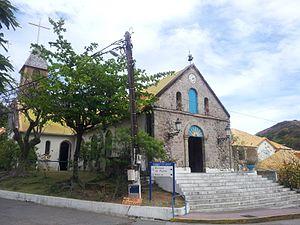
Église Notre-Dame de l'Assomption de Terre-de-Haut
Cet article recense les monuments historiques de la Guadeloupe, en France.
Terre-de-Haut est une commune française, située dans le département de la Guadeloupe. Elle est composée d'une île principale nommée Terre-de-Haut et de quatre îlets inhabités : Îlet à Cabrit, Grand-Îlet, la Redonde, Les Roches percées. La commune est une division administrative de l'entité géographique qu'est l'archipel des Saintes qui comprend une seconde commune : Terre-de-Bas.
L'église Notre-Dame-de-l'Assomption est une église catholique de l'archipel des Saintes, une dépendance du département d'outre-mer français de la Guadeloupe, située rue Jean Calot à Terre-de-Haut. Elle constitue l'église paroissiale de l'île et est rattachée au diocèse de Guadeloupe. Elle est inscrite au patrimoine historique national par arrêté ministériel du 31 décembre 1979.